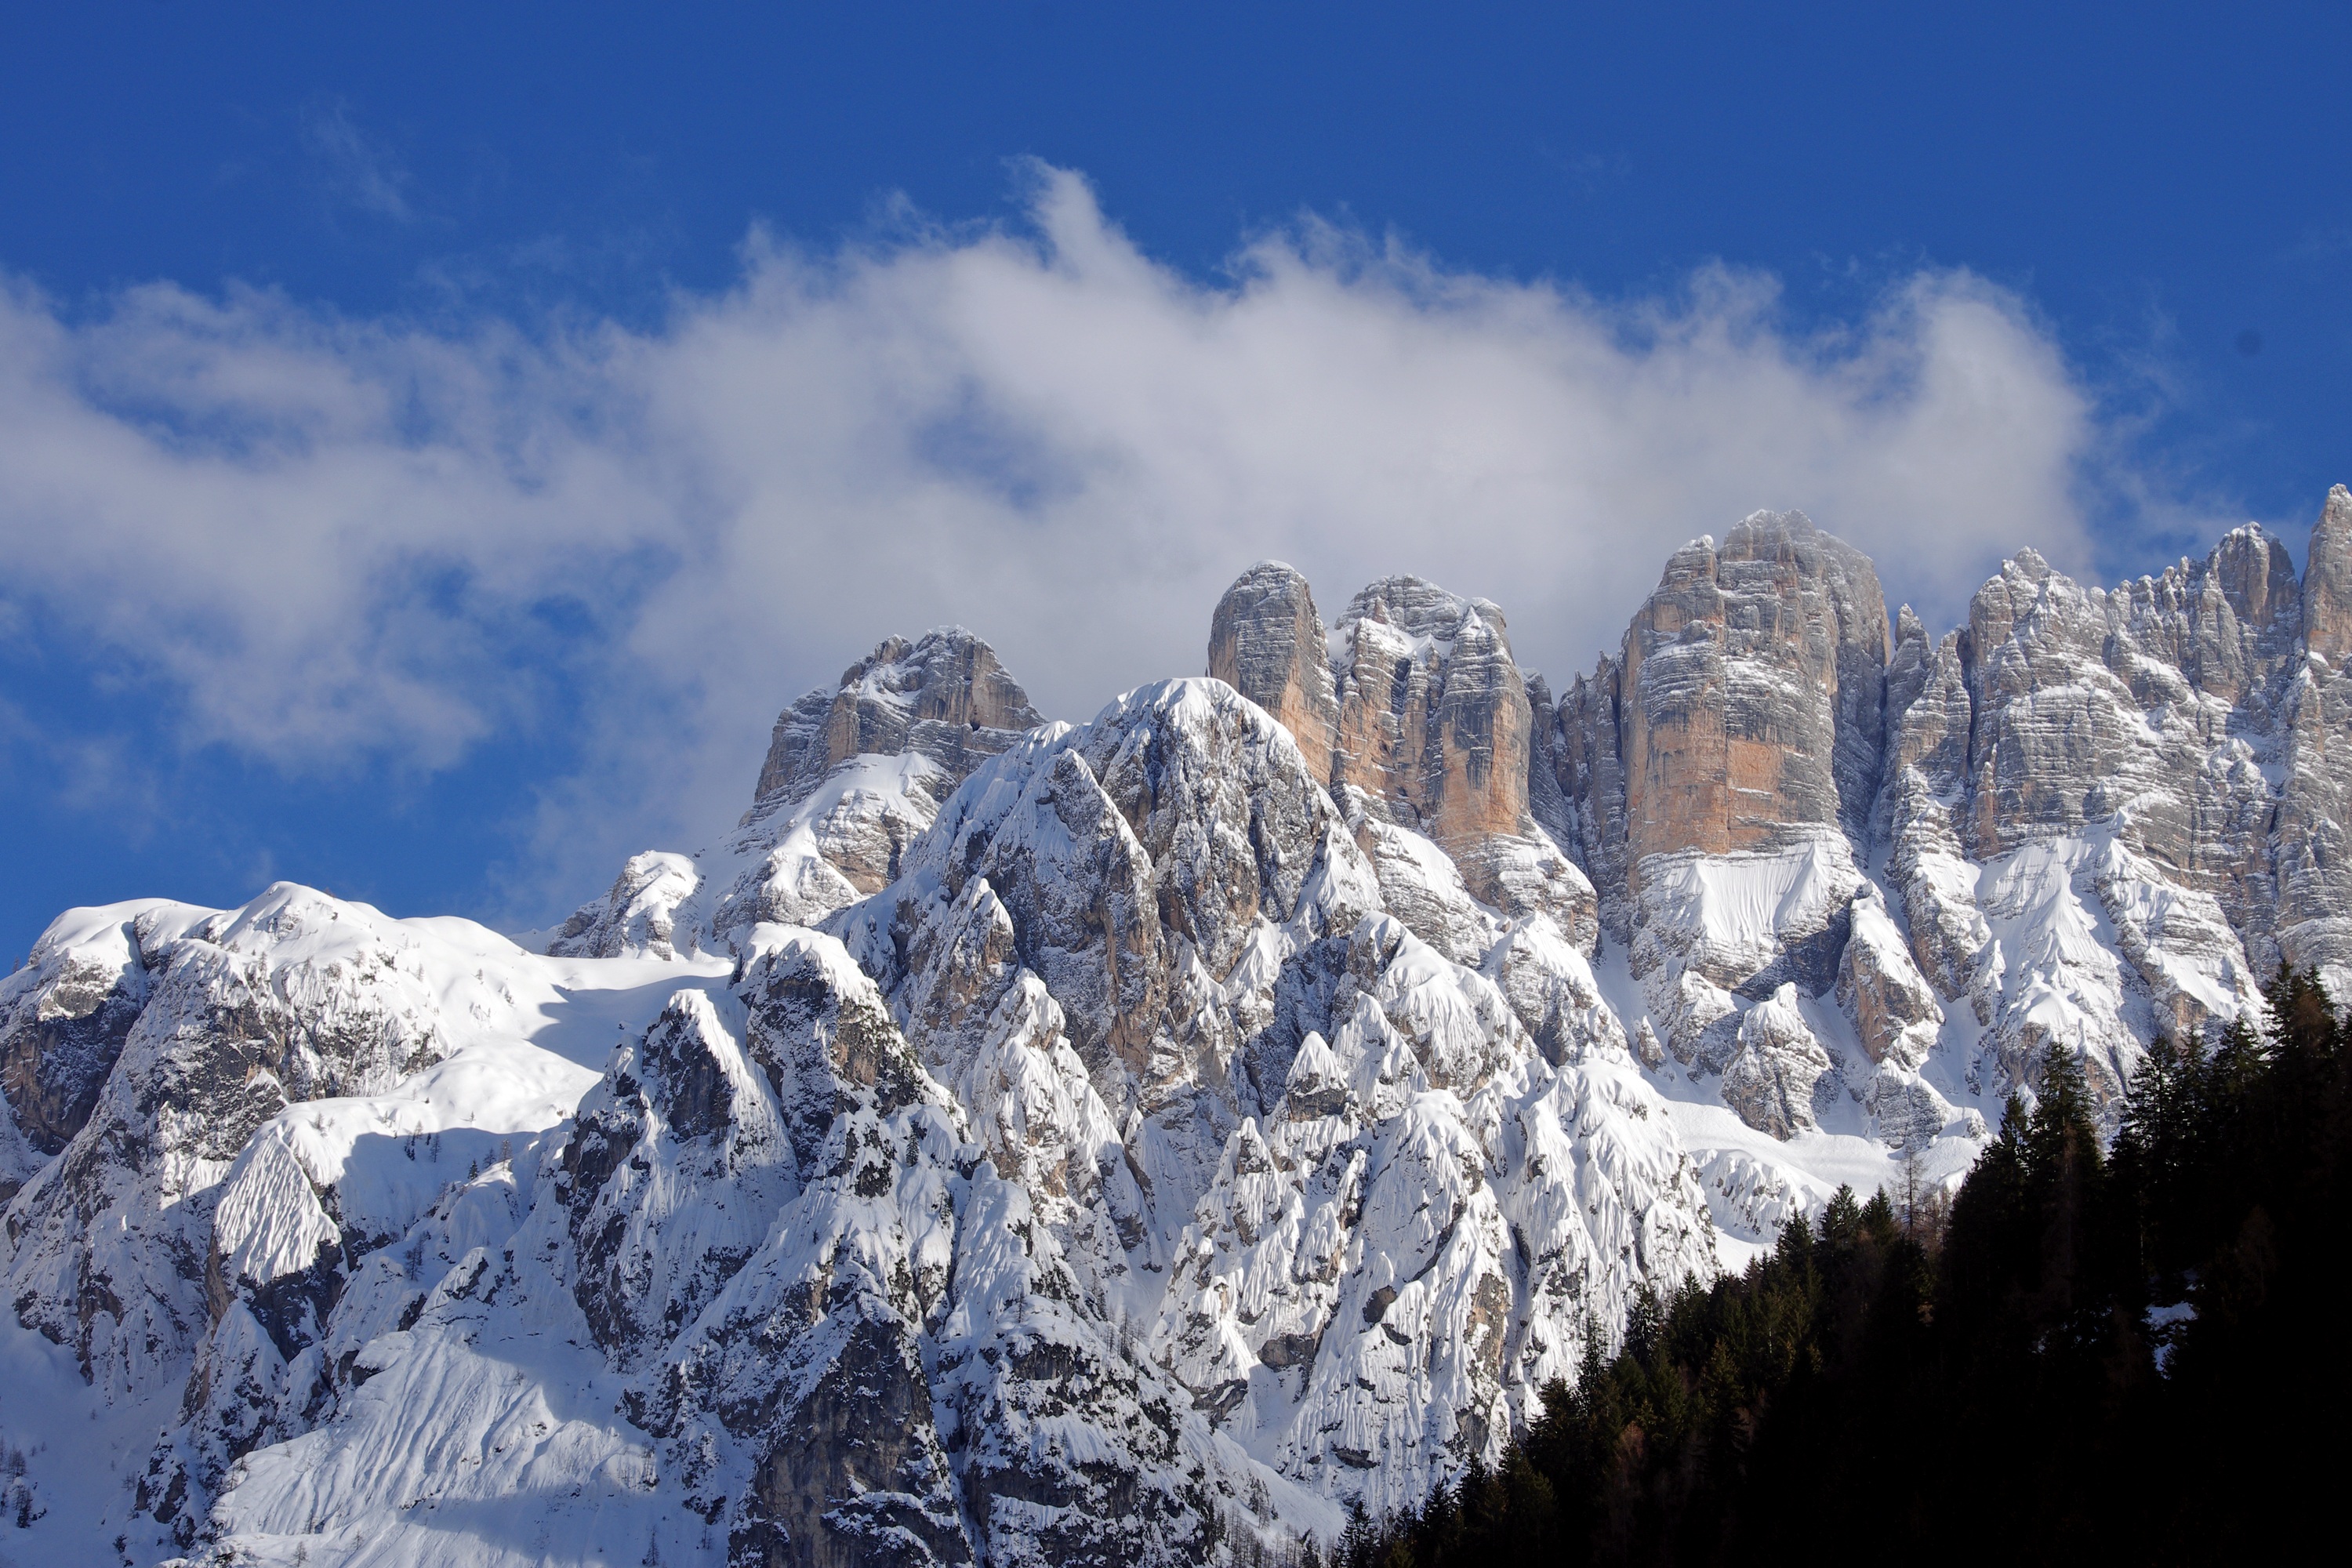
nature, mountain, snow, cold, winter, mountain range, weather, italy, skiing, season, ridge, summit, mountaineering, winter landscape, alps, veneto, cirque, sci, dolomites, belluno, landform, alleghe, geographical feature, mountainous landforms, geological phenomenon, dolomiti superski, monte civetta